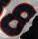
Number: 8